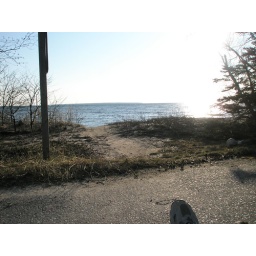
View sitting in senate seats on the park road watching the sunset on the beach at Lake Superior Provincial Park.